Christianity in China

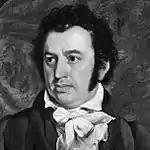
Robert Morrison of the London Missionary Society.

By the 1840s China became a major destination for Protestant missionaries from Europe and the United States. Catholic missionaries, who had been banned for a time, returned a few decades later. It is difficult to determine an exact number, but historian Kathleen Lodwick estimates that some 50,000 foreigners served in mission work in China between 1809 and 1949, including both Protestants and Catholics. They encountered significant opposition from local elites, who were committed to Confucianism and resented Western ethical systems. Missionaries were often seen as part of Western imperialism. The educated gentry were afraid for their own power. The mandarins claim to power lay in the knowledge of the Chinese classics—all government officials had to pass extremely difficult tests on Confucianism. The elite currently in power feared this might be replaced by the Bible, scientific training and Western education. Indeed, the examination system was abolished in the early 20th century by reformers who admired Western models of modernization.